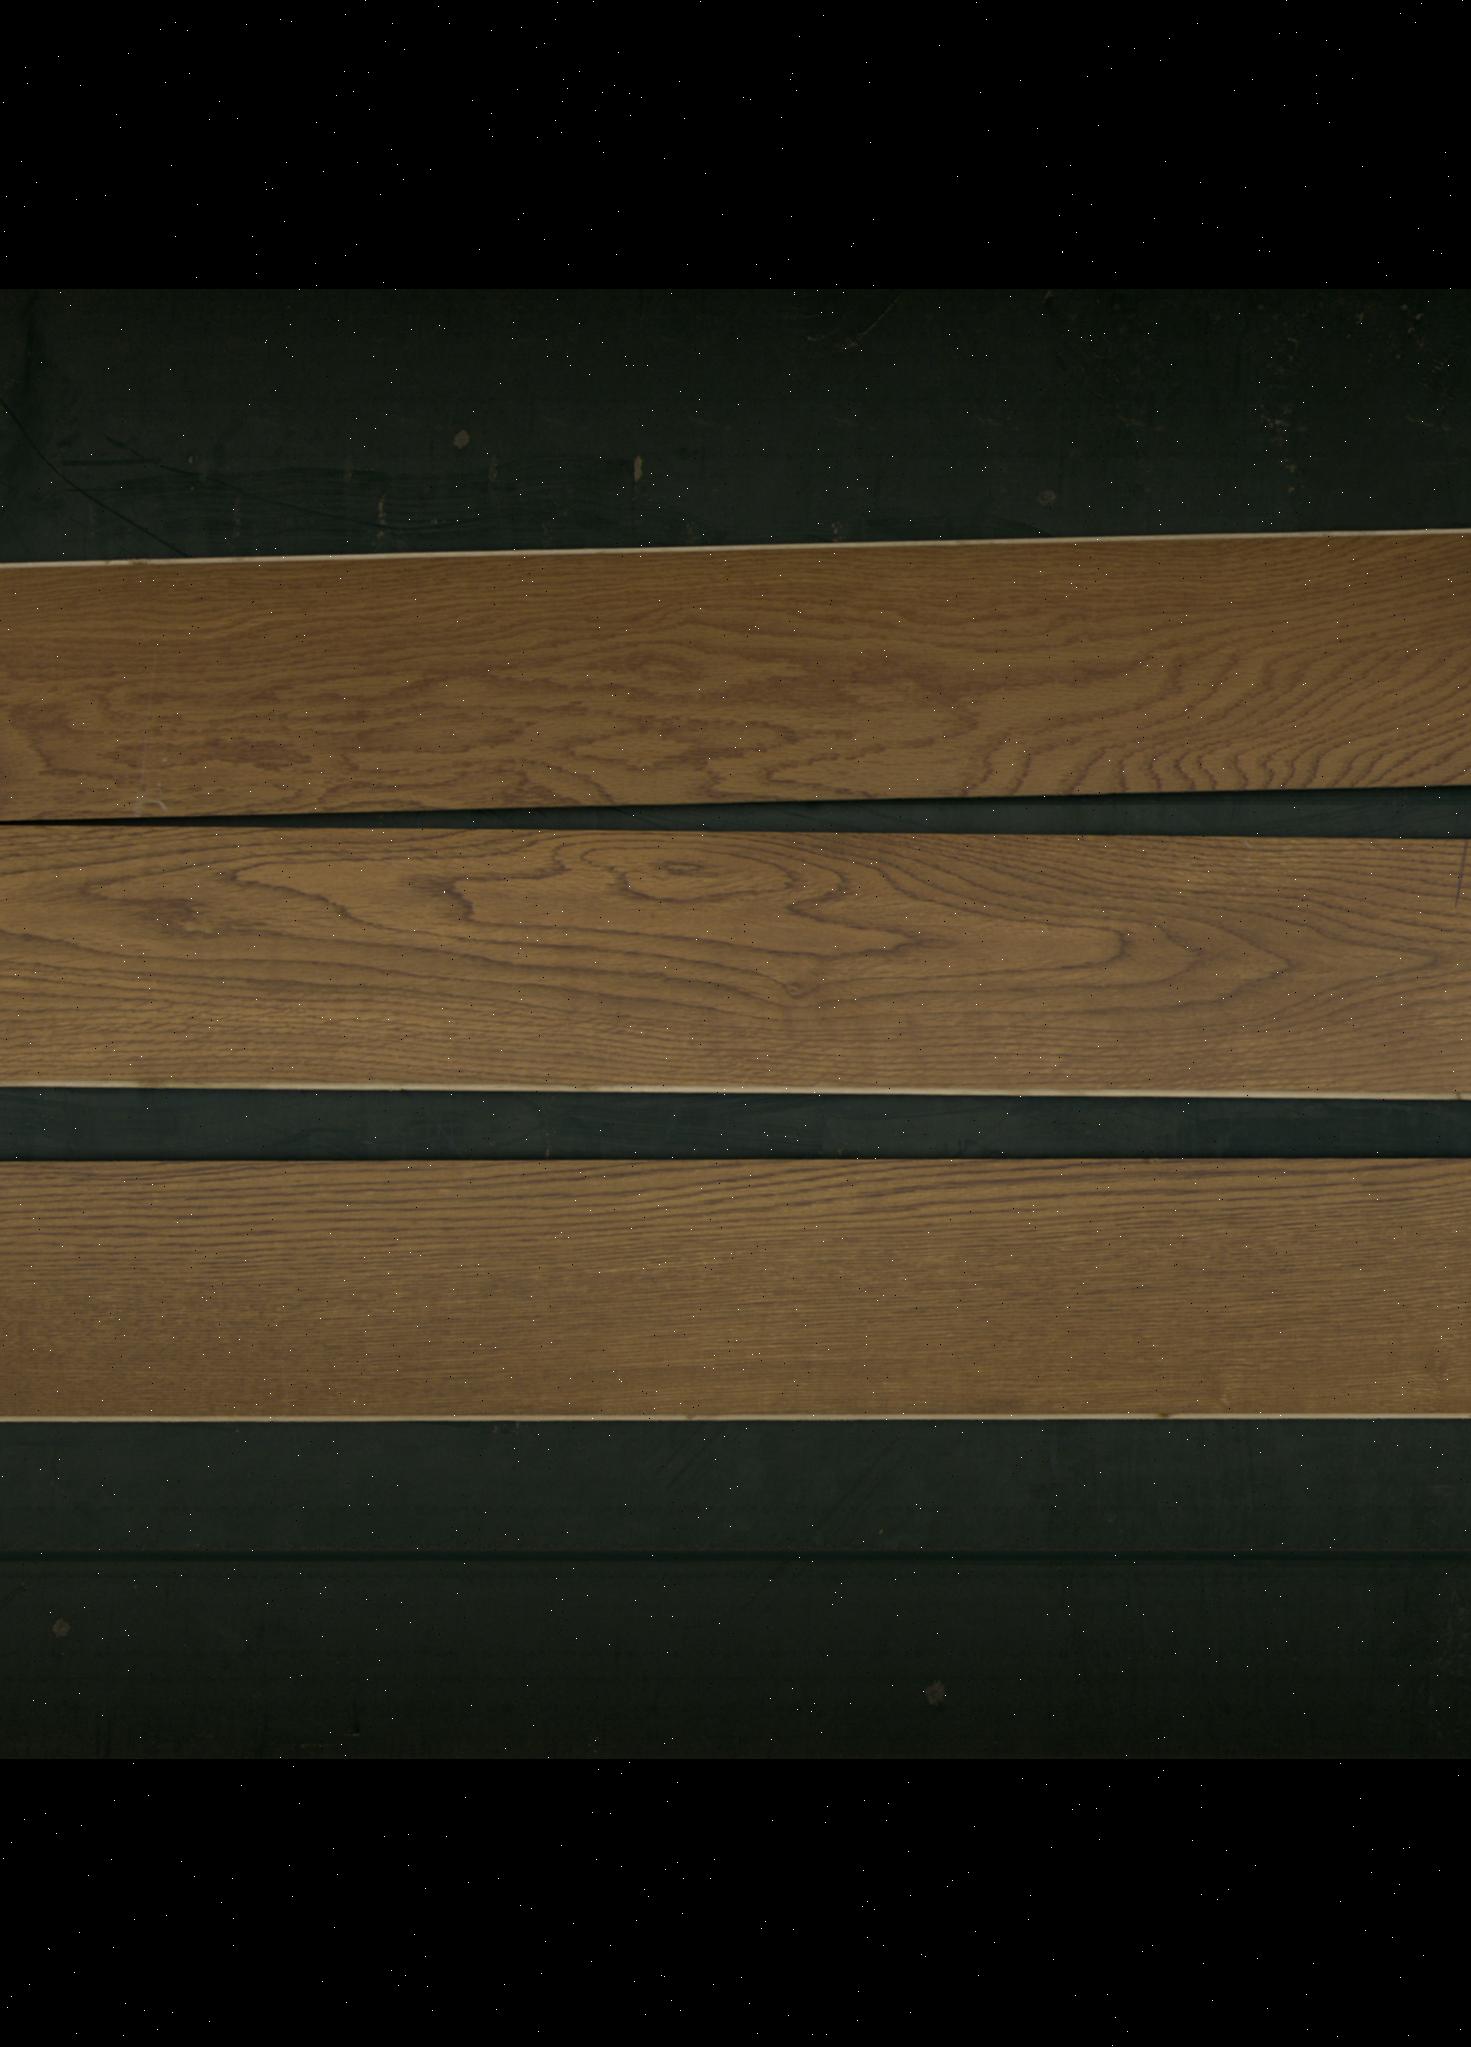
Label: mixers